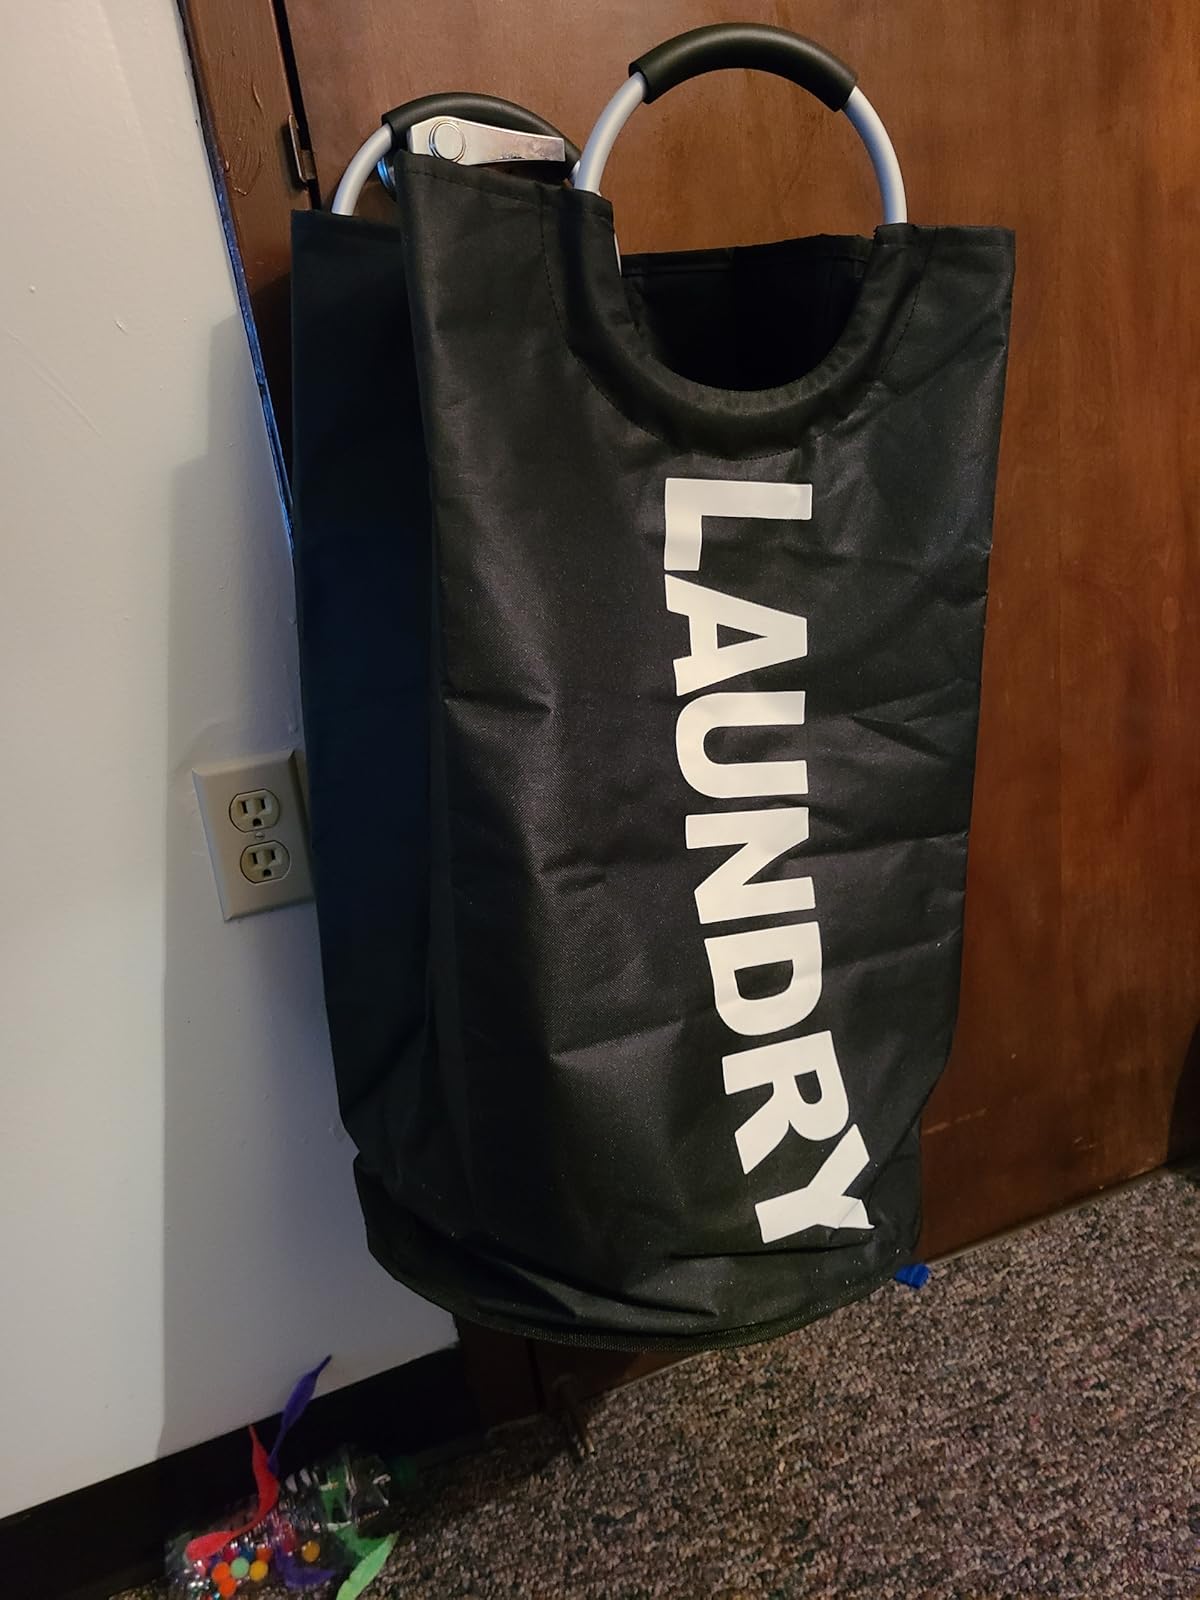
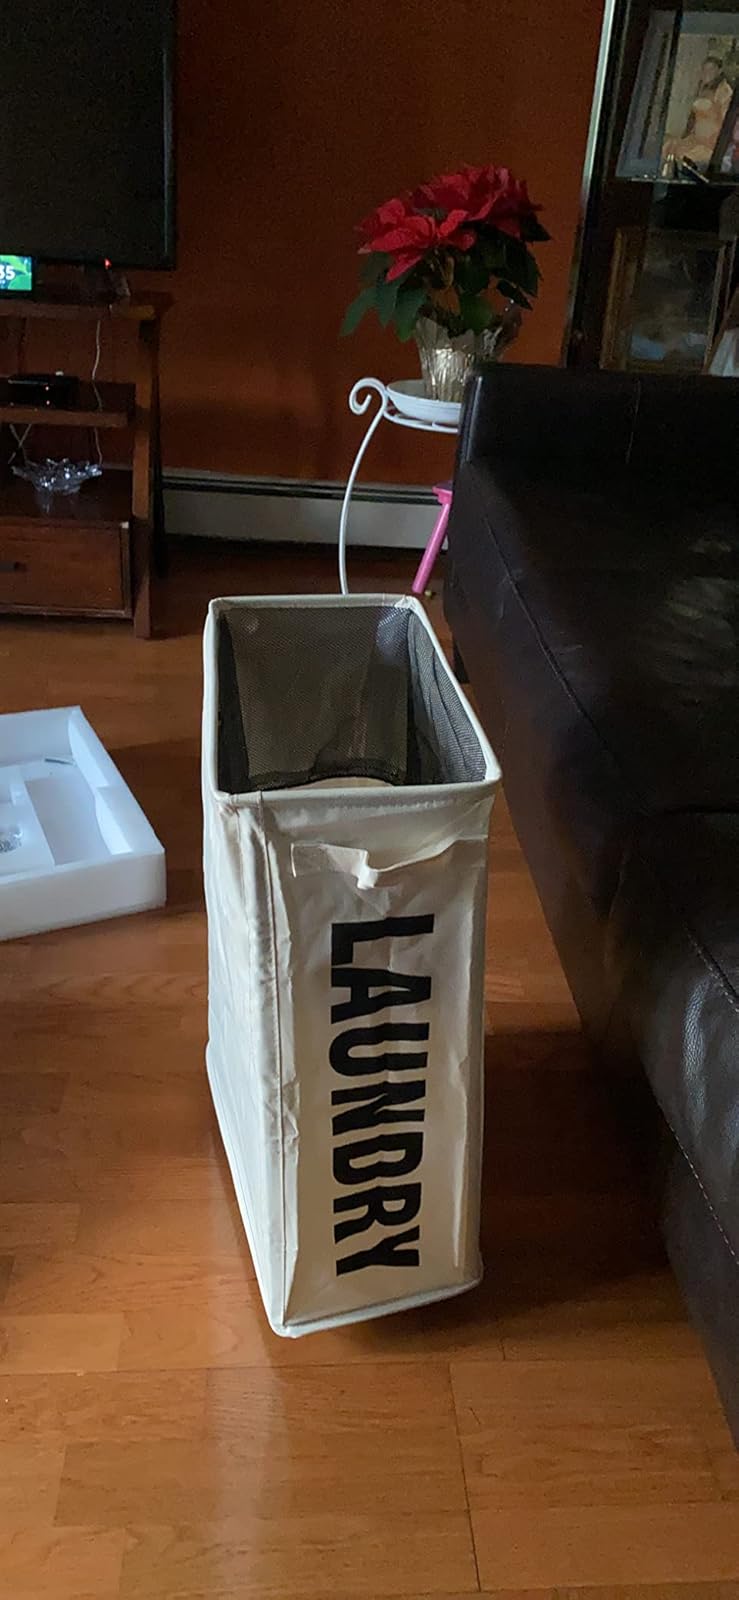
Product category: items_hamper
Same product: no